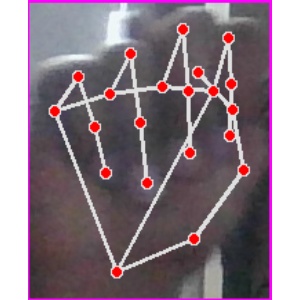
अक्षर: न